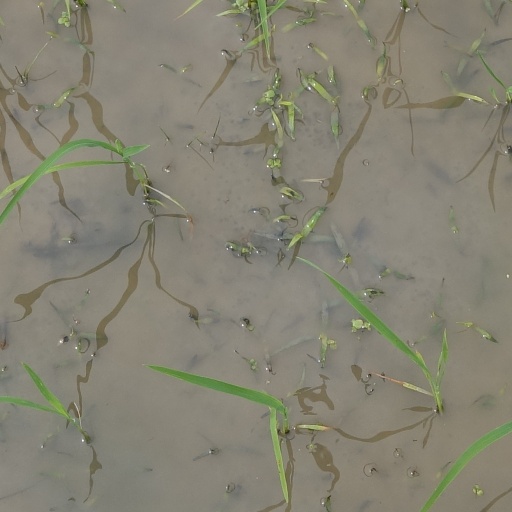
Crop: rice